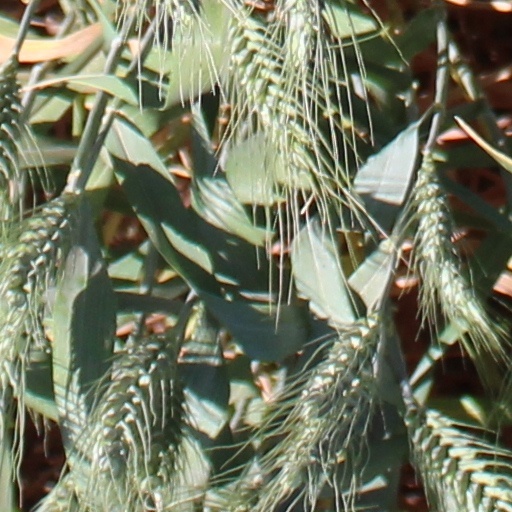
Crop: wheat